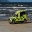
Label: ambulance